Daria Chubata

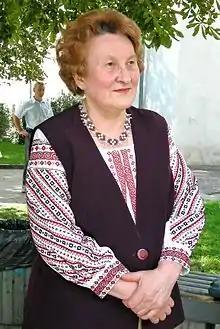
2007

She graduated from Ternopil Medical Institute (1965, now Ternopil National Medical University). She worked as a district therapist in the village of Zalozhka; served as the head of the medical health centers "Elektroarmatura", "Sewing Factory", in the first city hospital. She was the head of the youth's office (1967-1975); from 1975, Deputy Chief doctor; 1996 to present day, rehabilitation specialist of the second city clinical hospital (all in Ternopil). She headed the schools of best practices for doctors of the region who specialized in adolescent (1968-1995), as well as deputy chief physicians of the region on the examination of temporary disability. During the period of 1977–89, she was a freelance Deputy Head of the Ternopil City Health Department. Chubata was a teacher of therapy and health care organization of Ternopil Medical Institute in 1986–90).